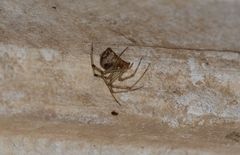
Species: Parasteatoda_tepidariorum